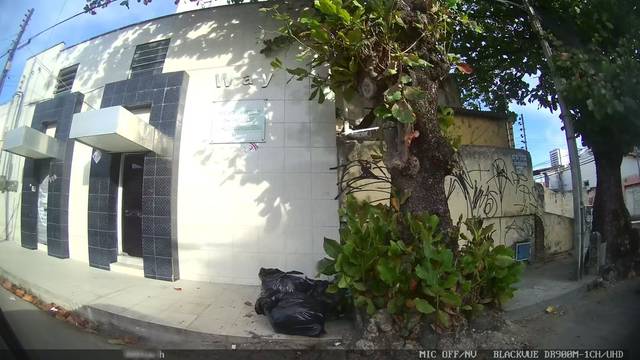
Region: Brazil
Coordinates: -3.732, -38.52